Johann Ulrich von Salis-Soglio

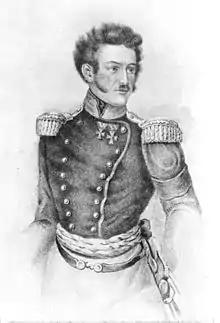
Johann U. von Salis-Soglio in a drawing from XXI

Johann Ulrich von Salis-Soglio (16 March 1790 – 27 April 1874) was a Swiss military officer who in 1847 commanded the conservative Sonderbund alliance in the Sonderbund War.